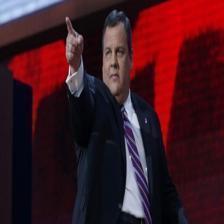
Image emotion (VAD): valence: 0.2, arousal: 0.2, dominance: -0.2
Candidate emotion words:
hesitant — valence: -0.334, arousal: 0.084, dominance: -0.358
infatuated — valence: 0.458, arousal: 0.528, dominance: -0.166
grouchy — valence: -0.714, arousal: 0.416, dominance: -0.186
yearning — valence: 0.418, arousal: 0.02, dominance: 0.074
Best matching emotion: infatuated